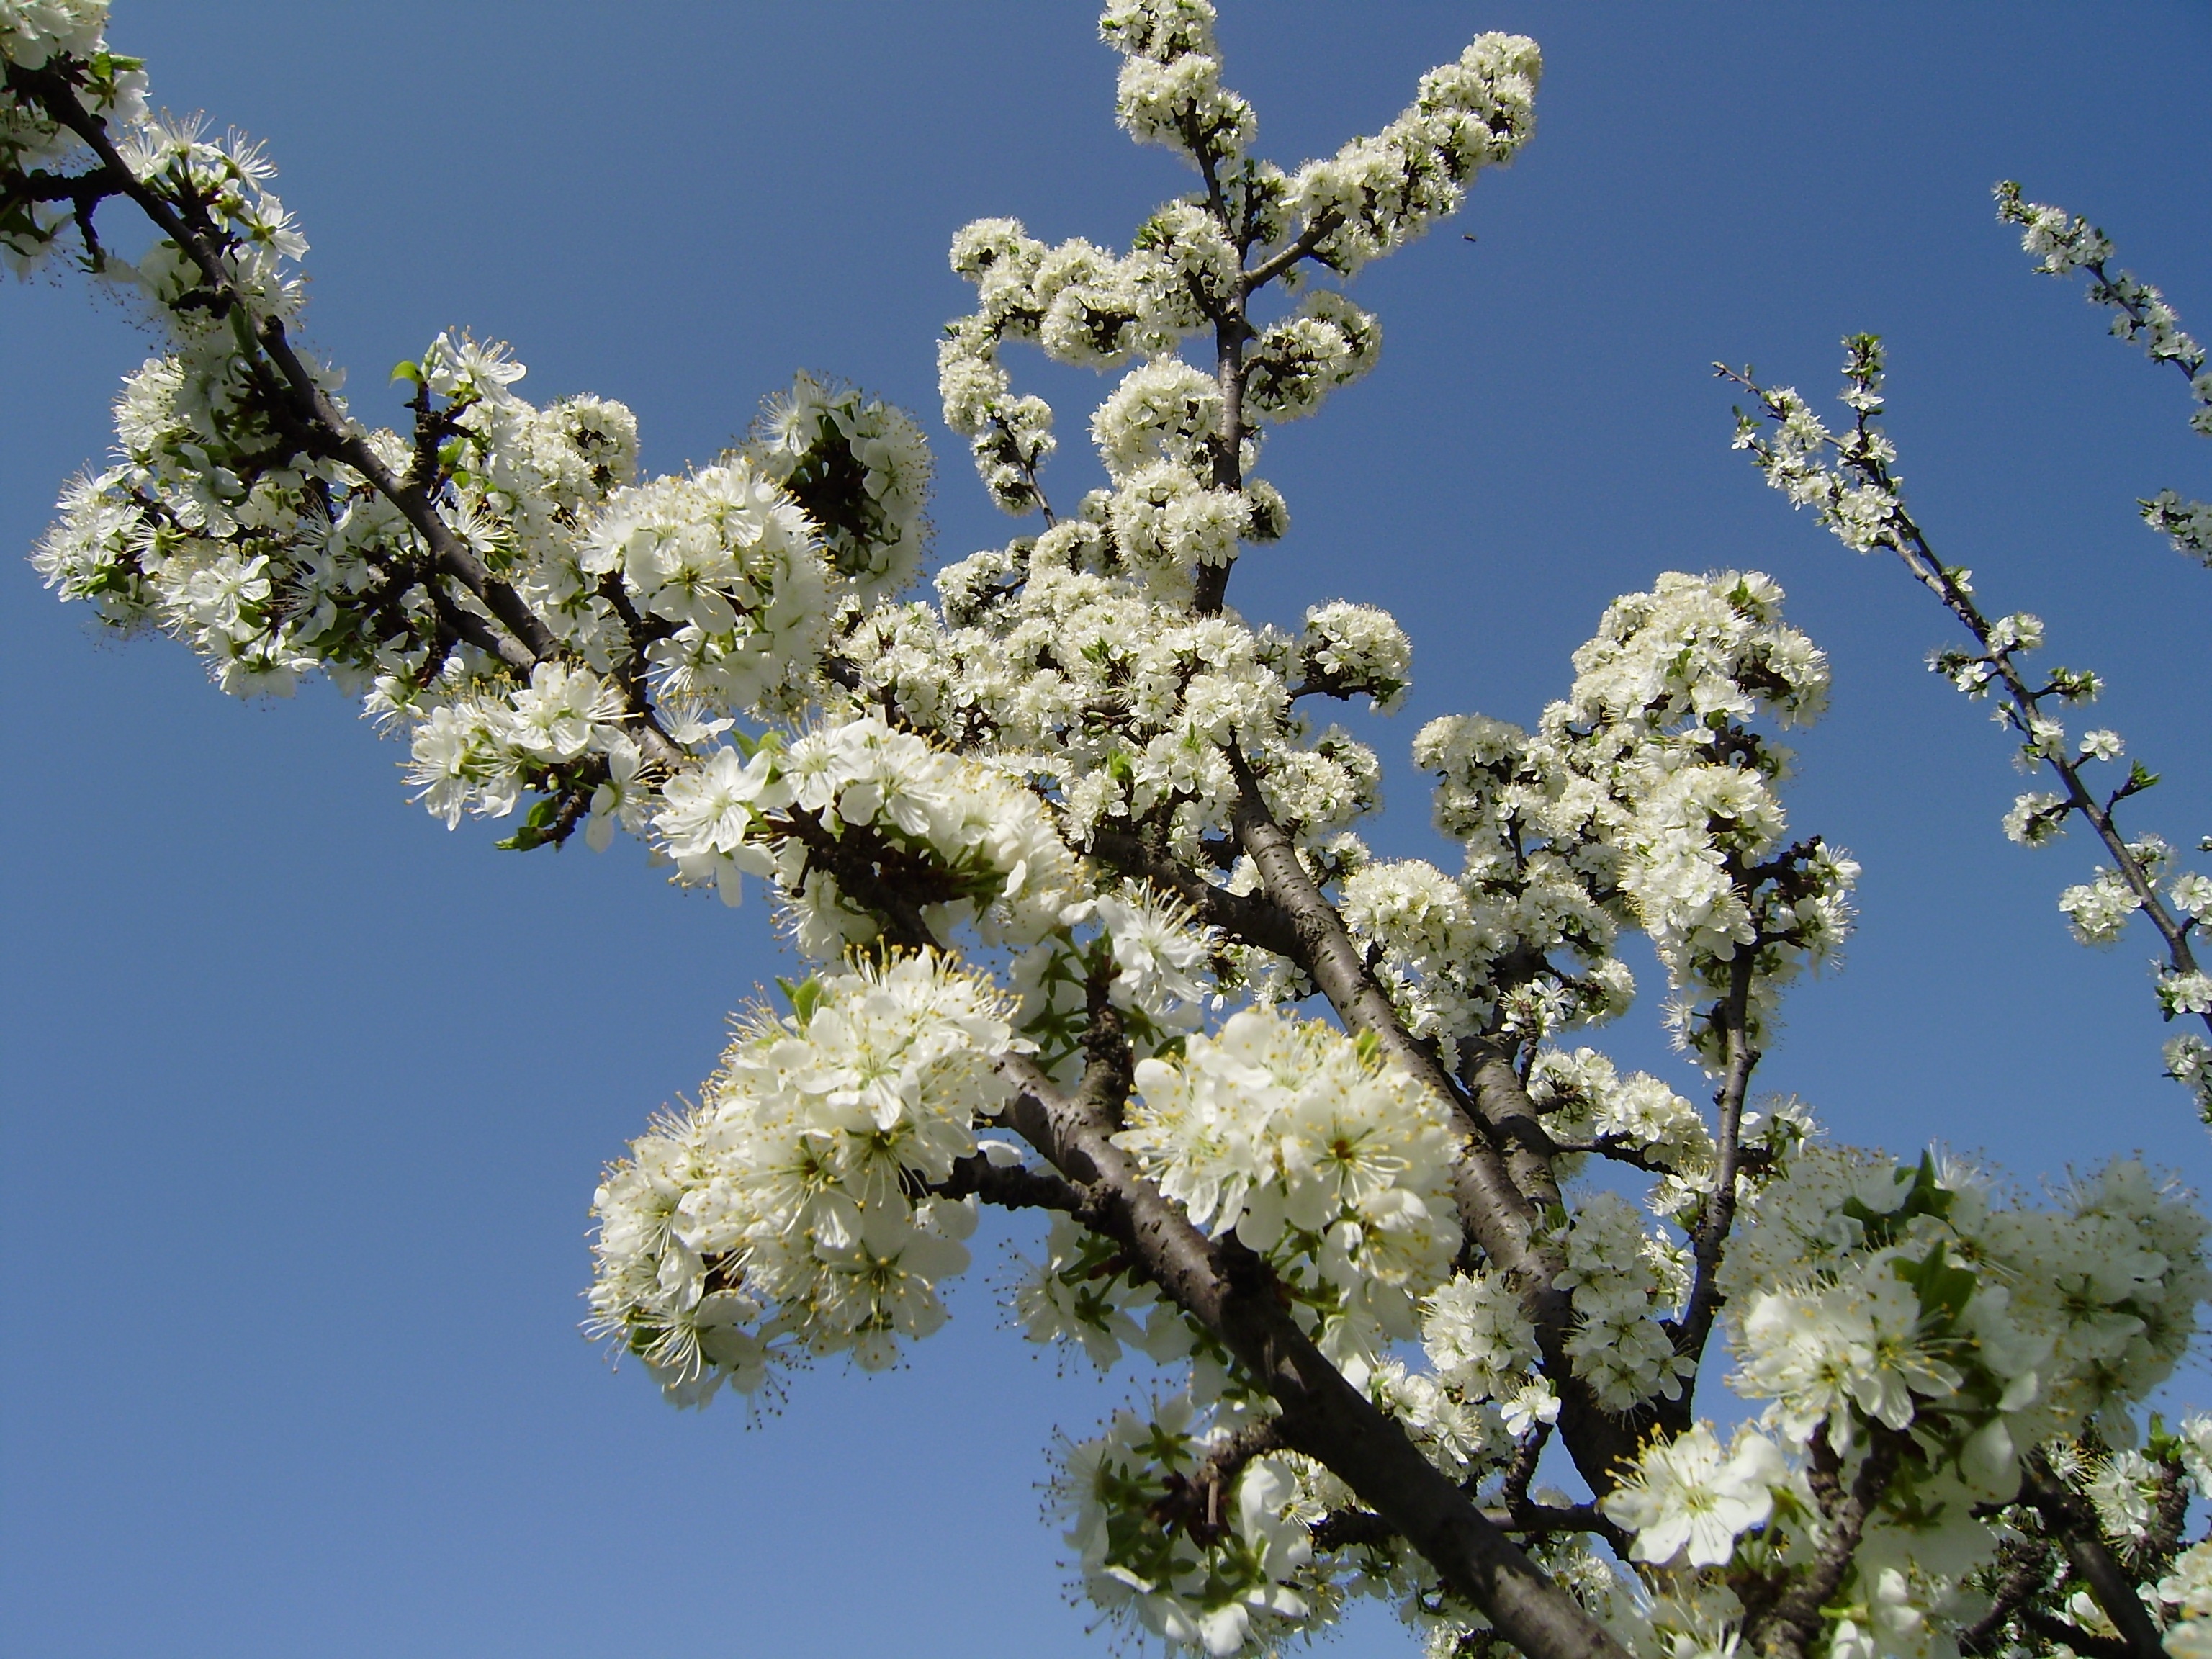
tree, nature, branch, blossom, plant, sky, flower, frost, food, spring, produce, botany, flora, cherry blossom, twig, flowers, shrub, flowering plant, woody plant, land plant